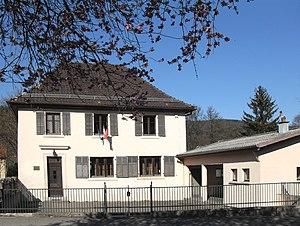
La mairie de Niederbruck
Niederbruck est une ancienne commune française située dans le département du Haut-Rhin, en région Grand Est.